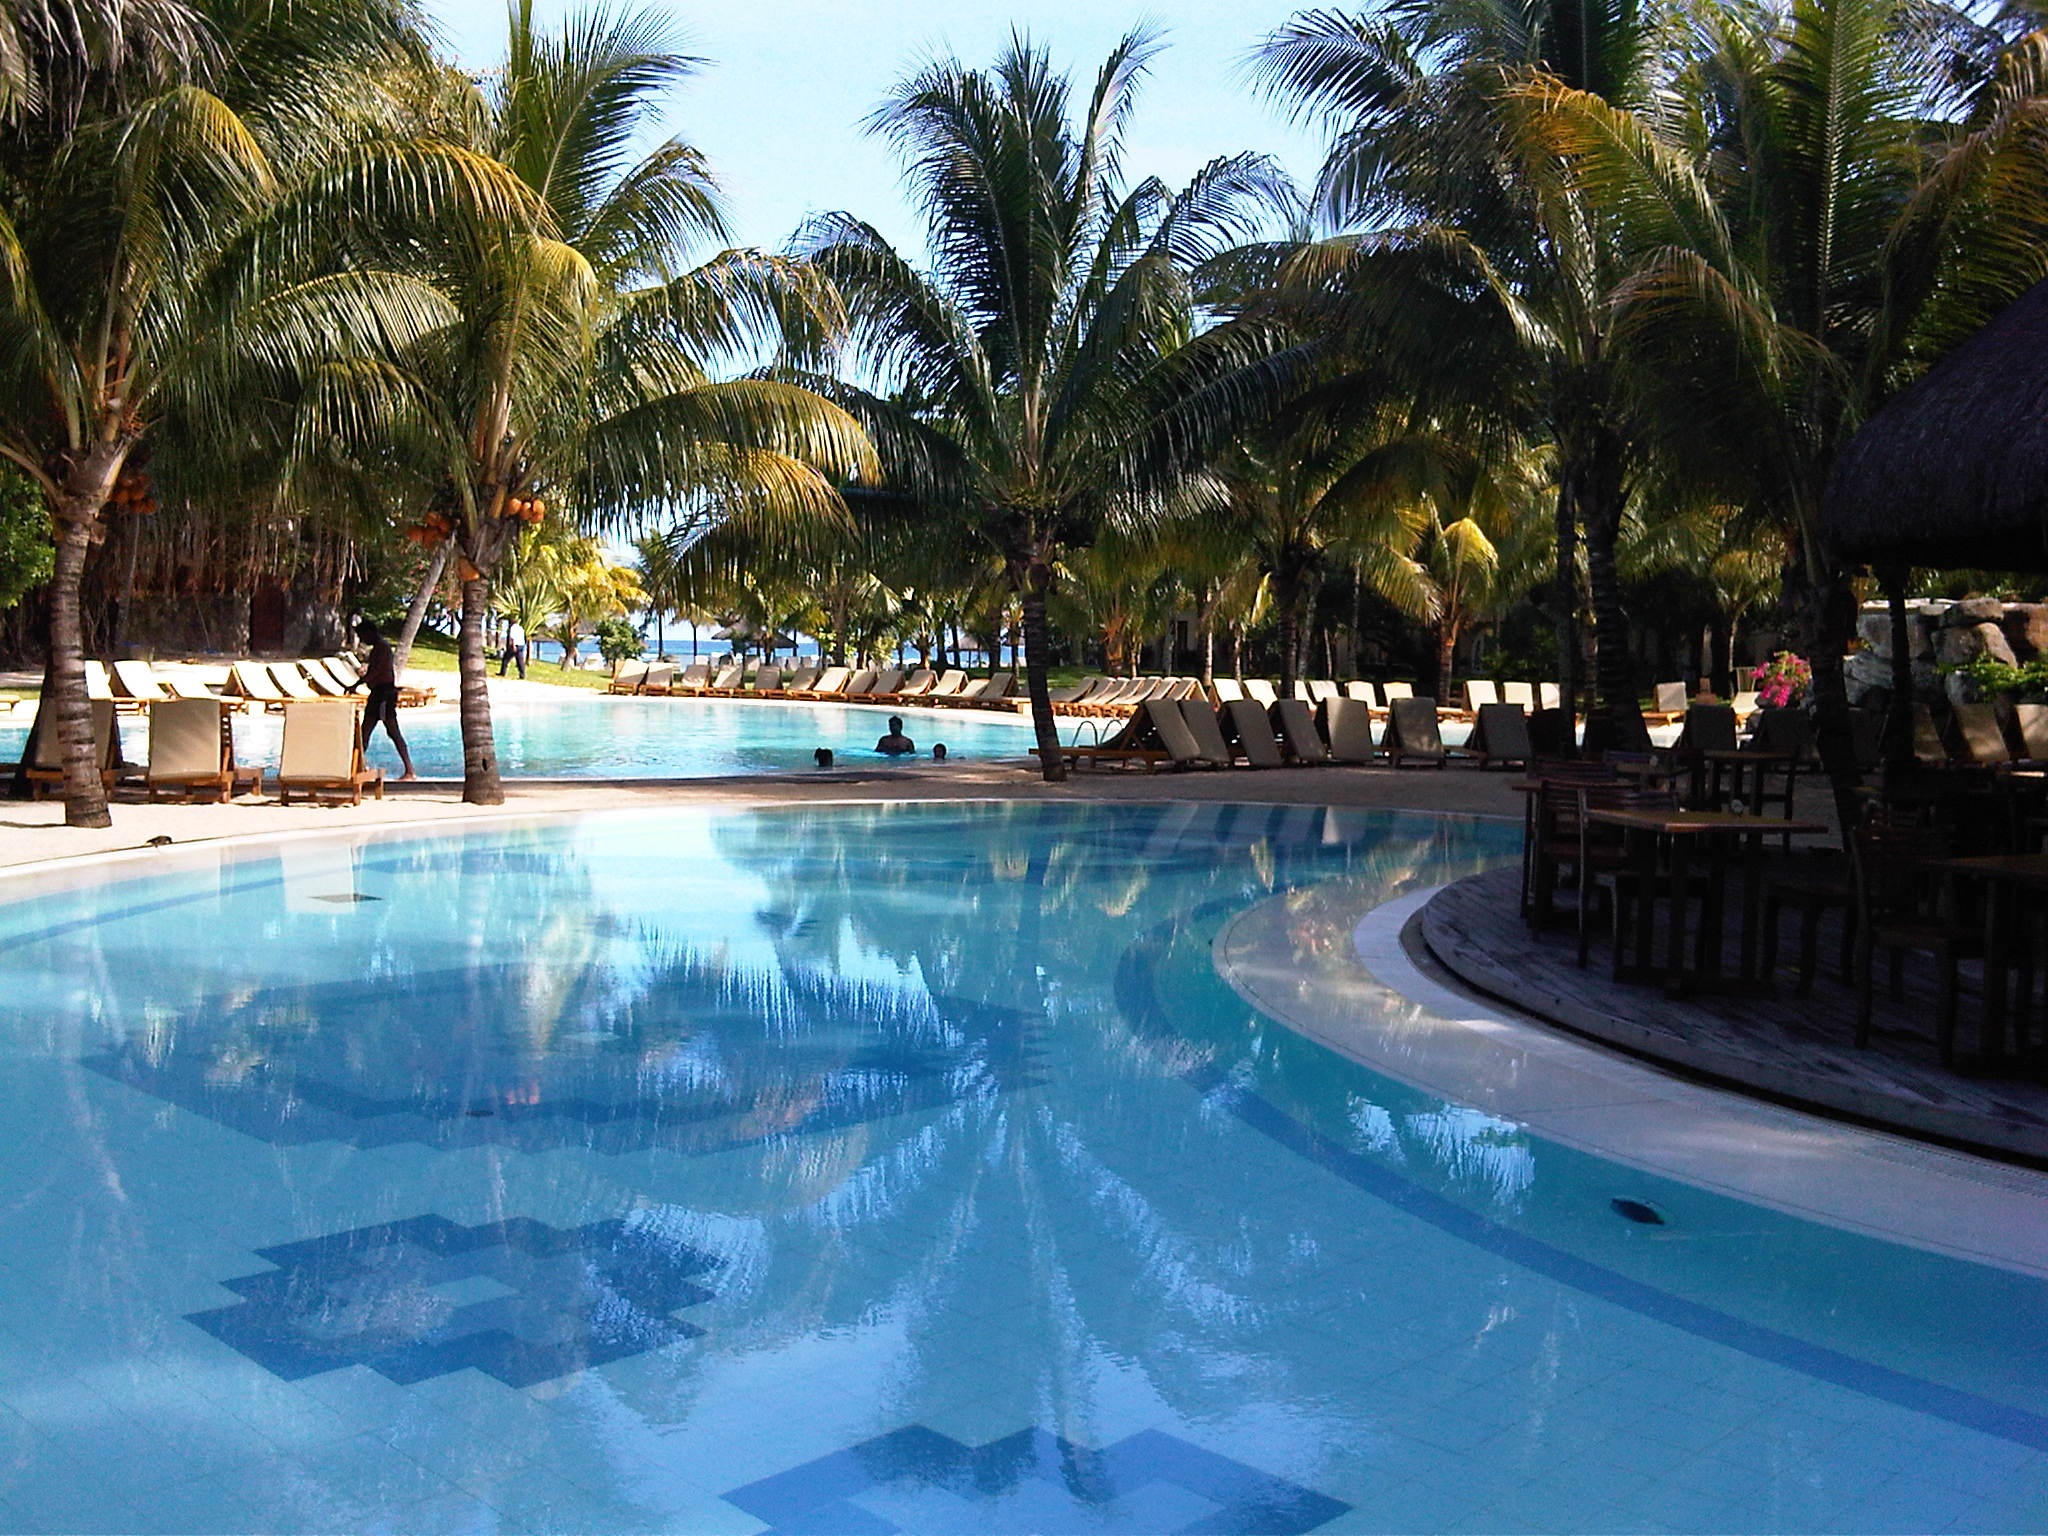
water, vacation, pool, swimming pool, palm, blue, leisure, swimming, resort, estate, water park, resort town